Motomachi Station (Hokkaido)

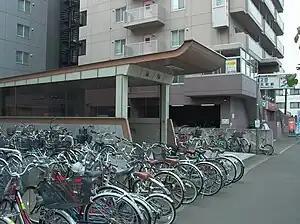
Station exit 2

Motomachi Station (元町駅) is a Sapporo Municipal Subway in Higashi-ku, Sapporo, Hokkaido, Japan. The station number is H03.